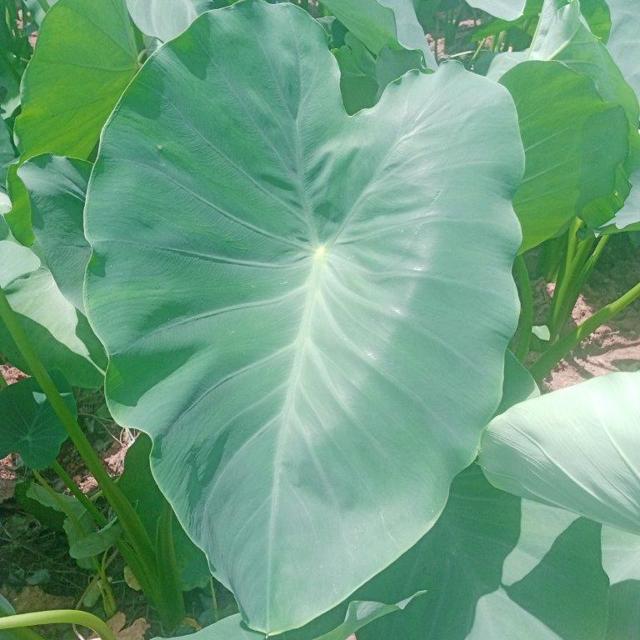
Label: Healthy